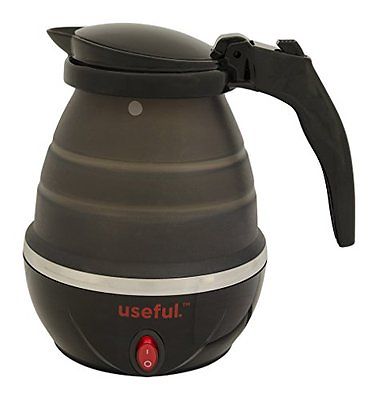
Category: kettle